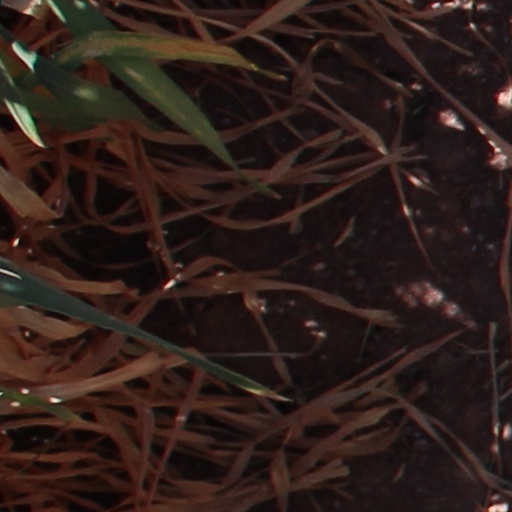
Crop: wheat